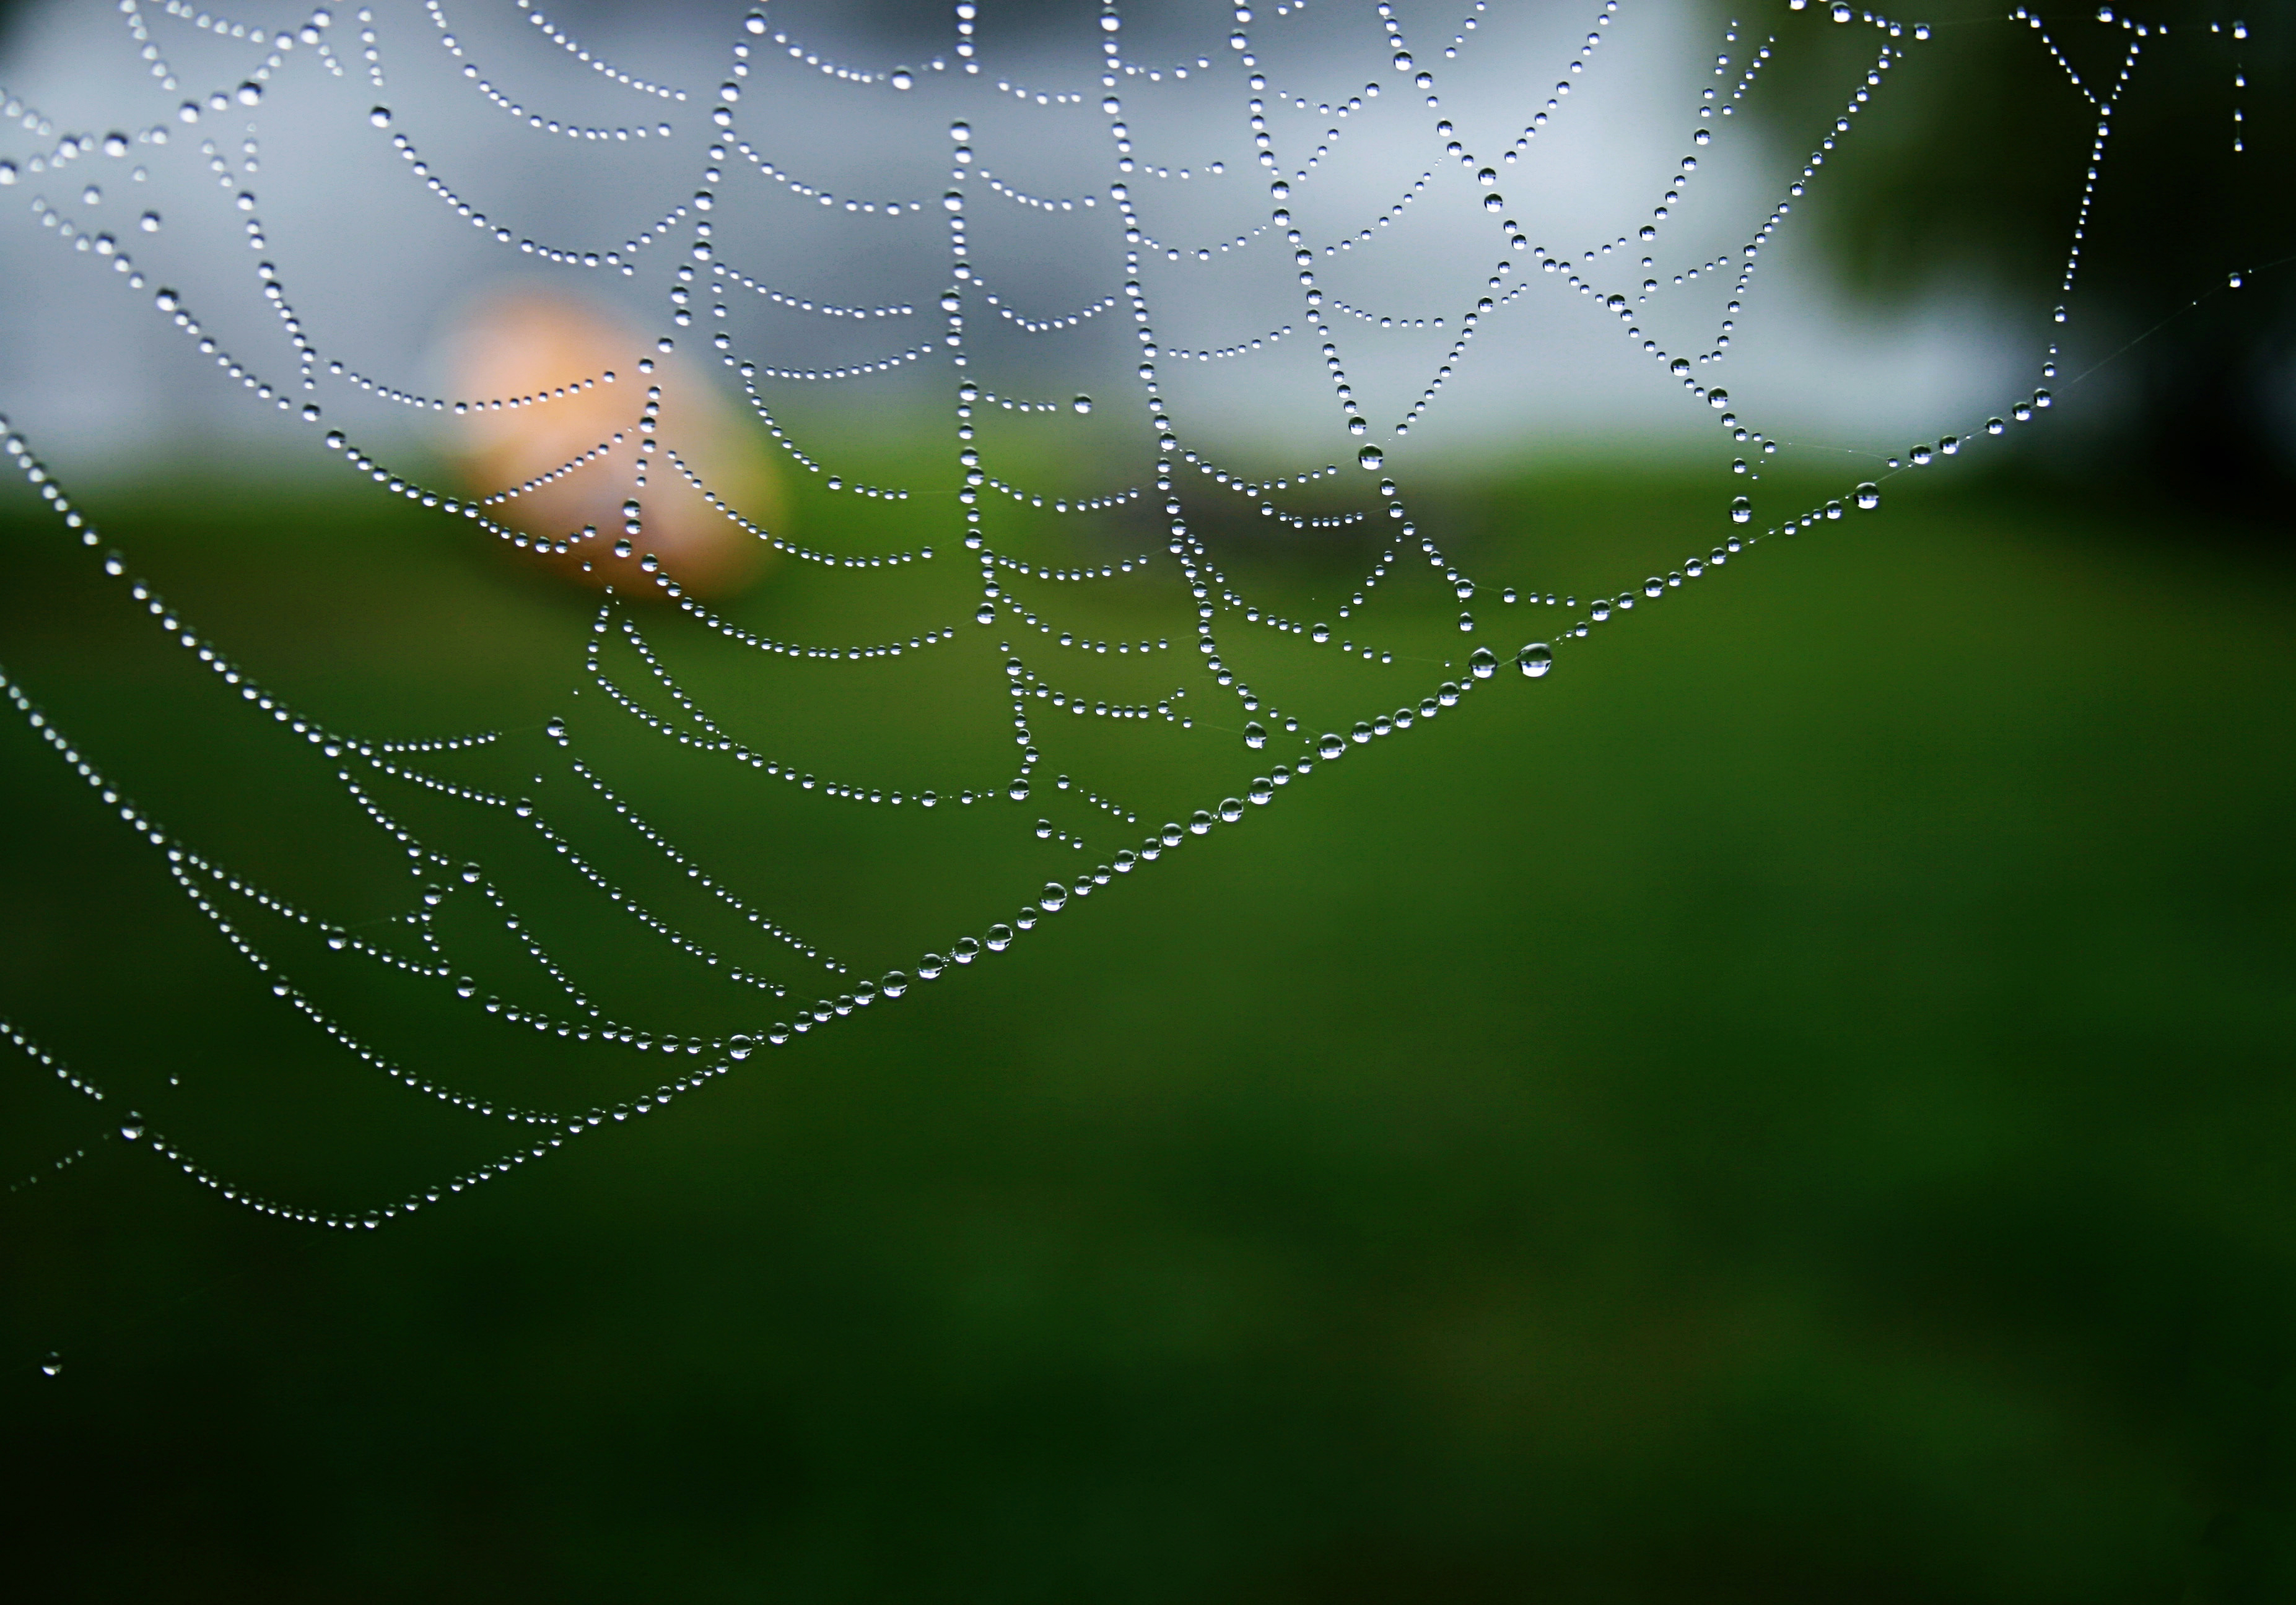
spider web, water, moisture, green, dew, macro photography, drop, morning, spider, invertebrate, net, close up, grass, stock photography, tangle web spider, photography, wildlife, arthropod, arachnid, natural material